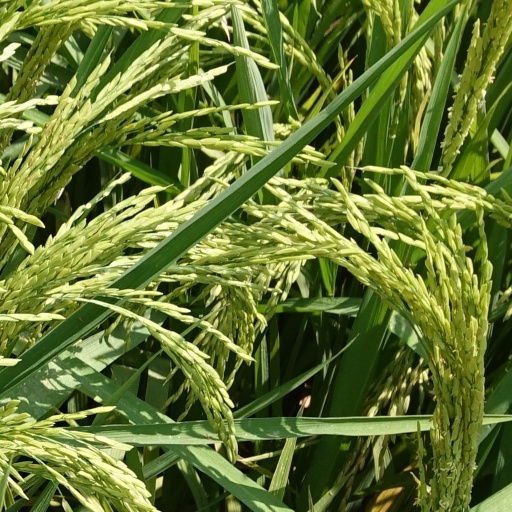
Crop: rice